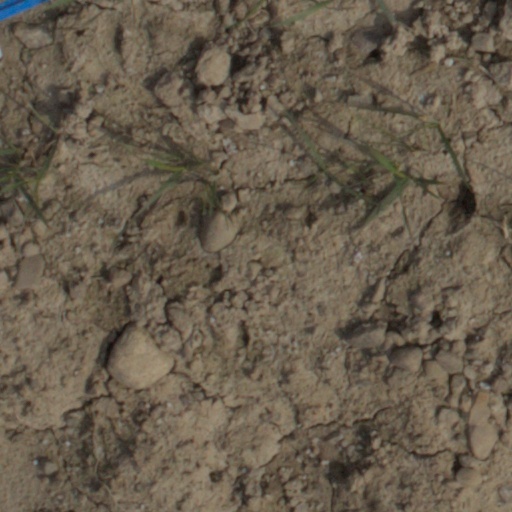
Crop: wheat